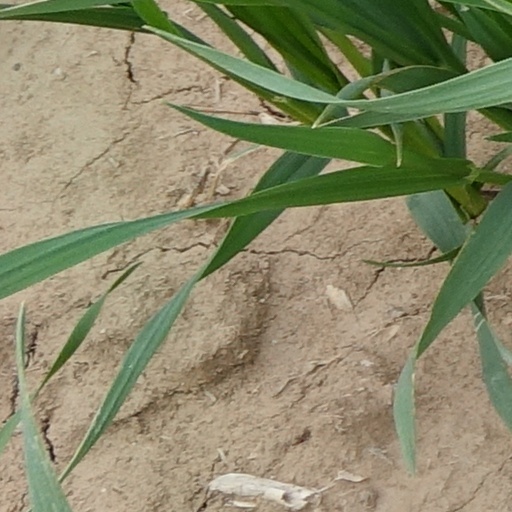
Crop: wheat